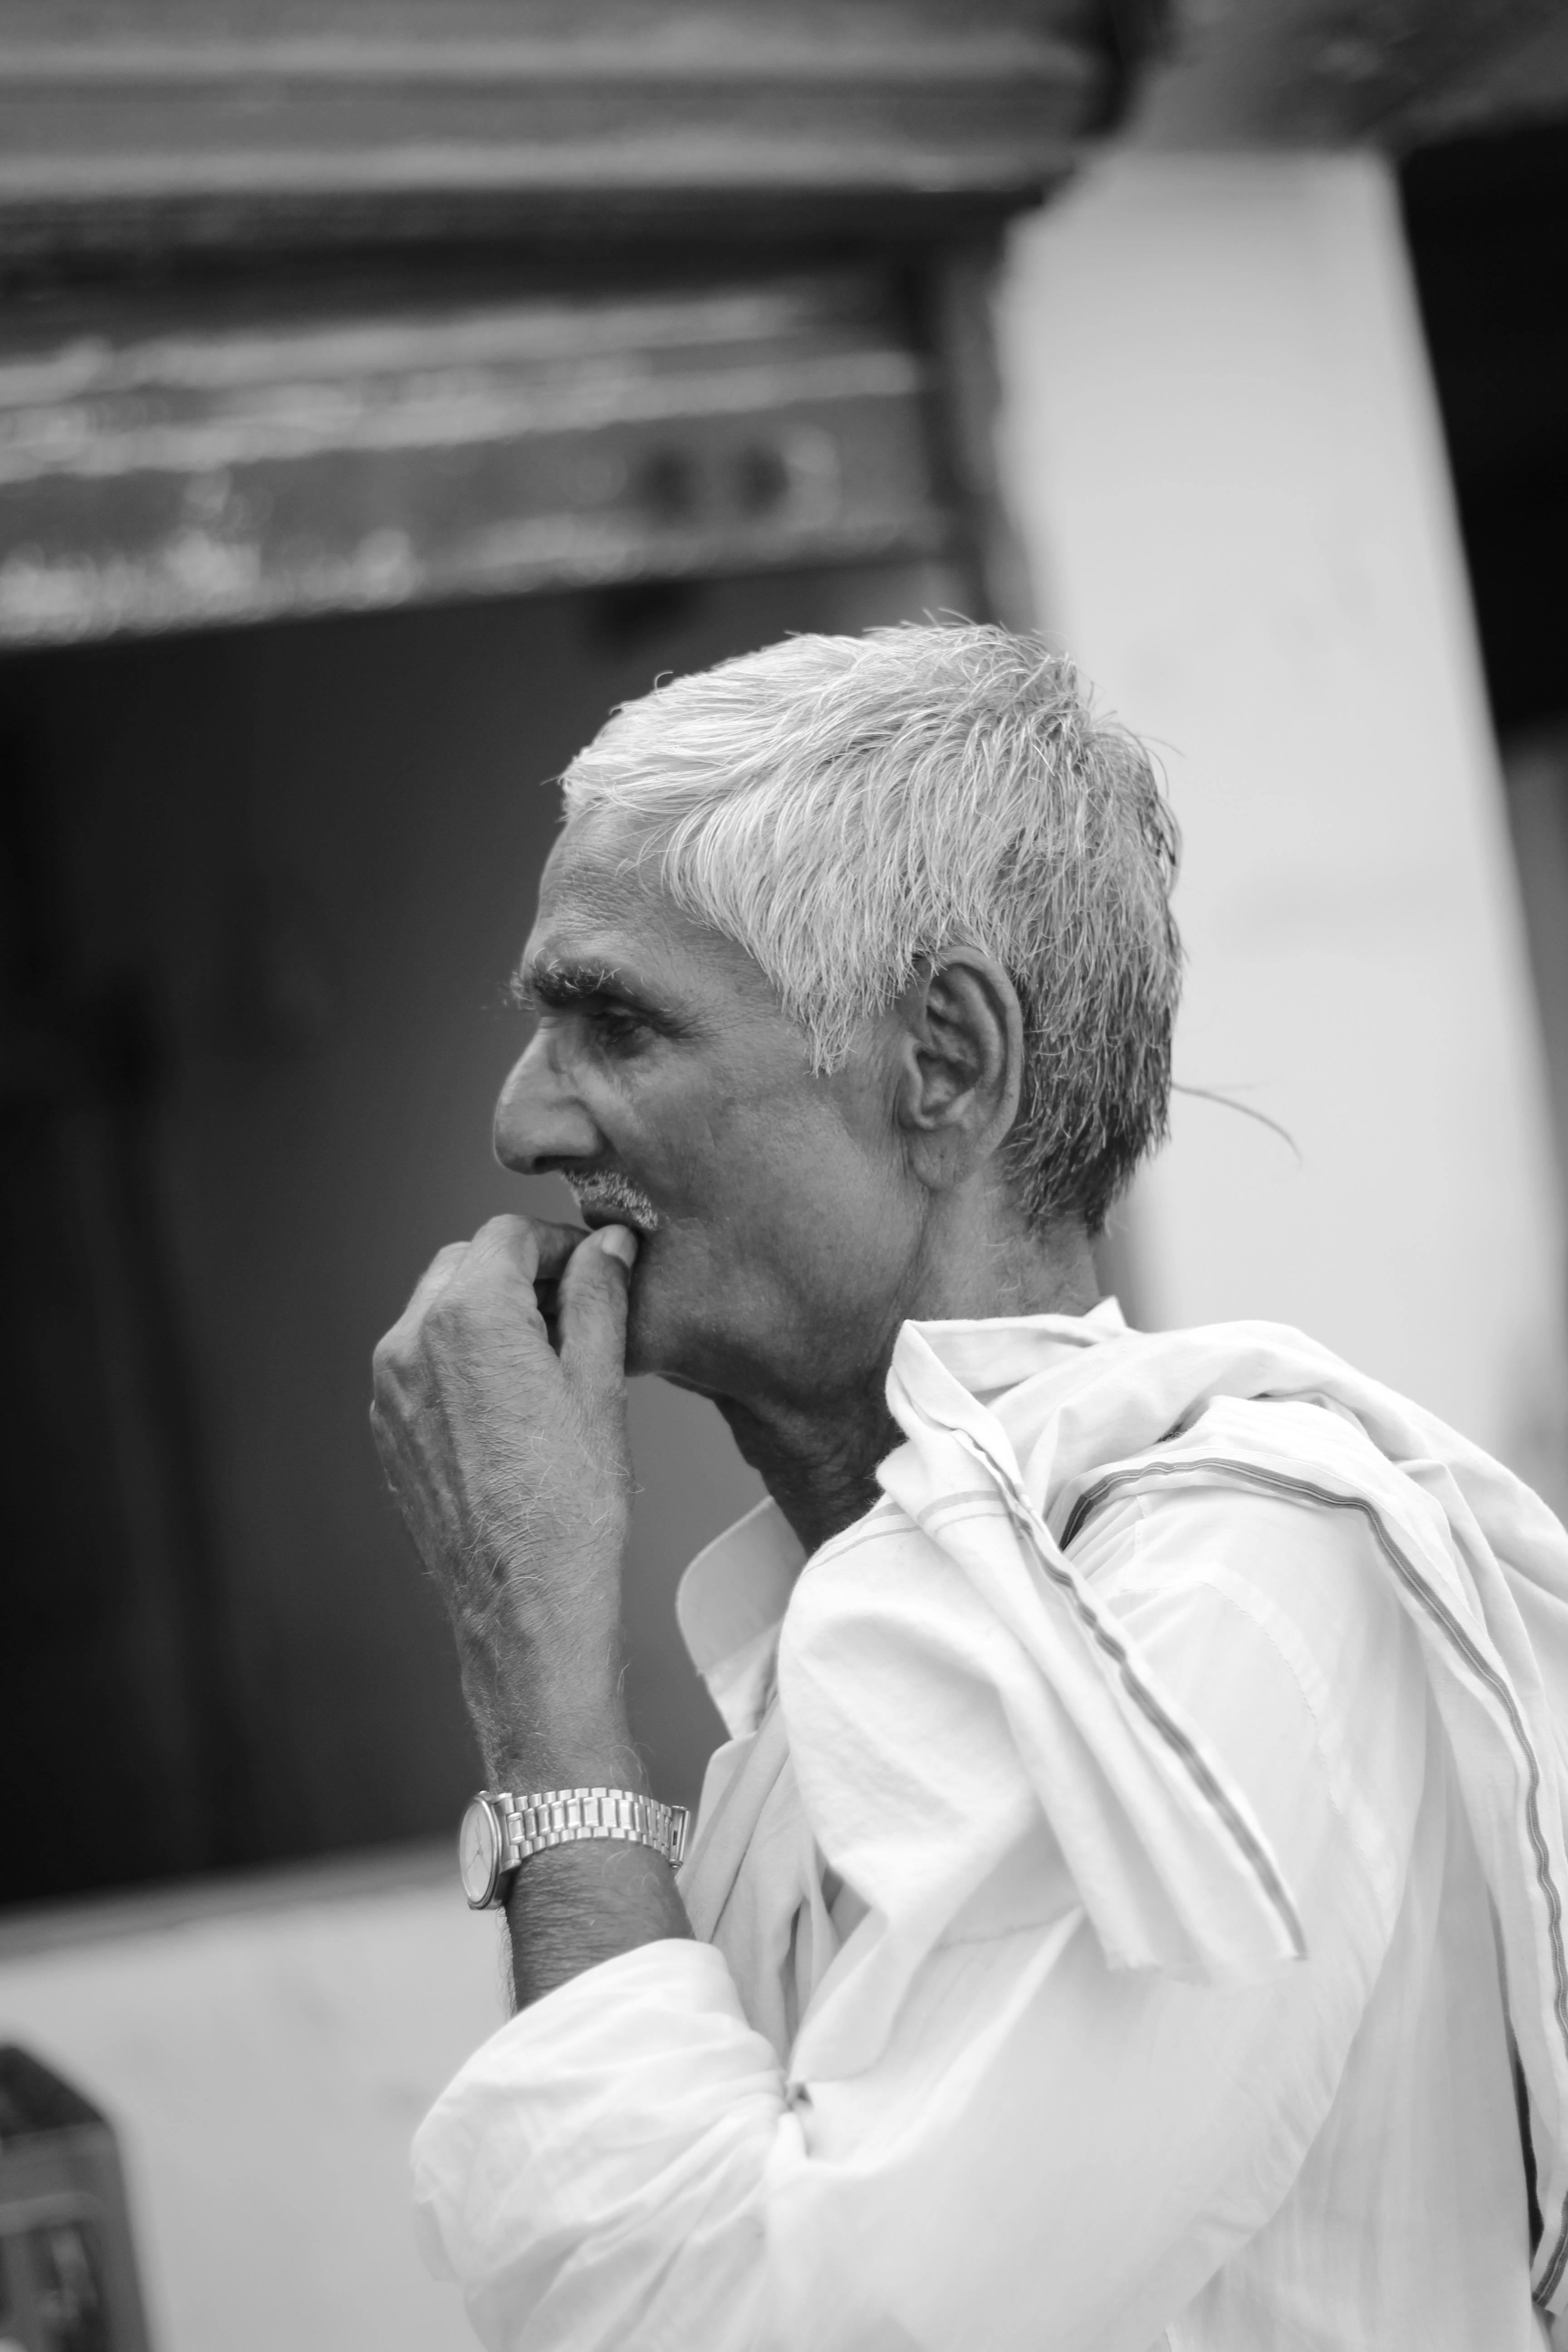
man, person, black and white, people, white, photography, old, male, asian, portrait, sitting, monochrome, groom, one, photograph, indian, adult, interaction, indian people, monochrome photography